Munna Bajrangi

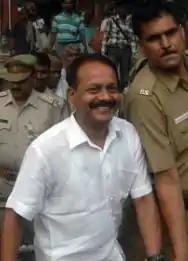
Munna (center)

Munna Bajrangi or Prem Prakash Singh (2 June 1967 – 9 July 2018) was an Indian politician, a known contract killer and a gang leader from Eastern Uttar Pradesh. In the two decades he was active, he is associated with more than 40 incidents such as murder, attempted murder, and extortion. In 2009, he was jailed for the murder of MLA Krishnanand Rai in 2005 and another BJP leader Ramchandra Singh. For many years, he supported the Samajwadi Party headed by Mulayam Singh Yadav, but the gang switched to Mayawati's Bahujan Samaj Party in the mid-2000s.